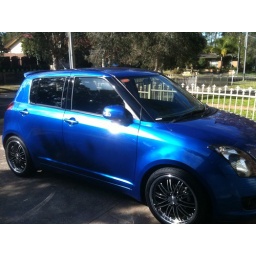
Lost in time but not in space with my little blue box